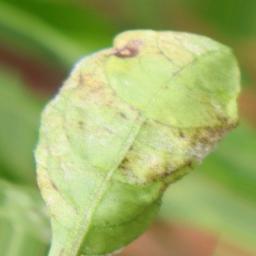
Label: powdery mildew